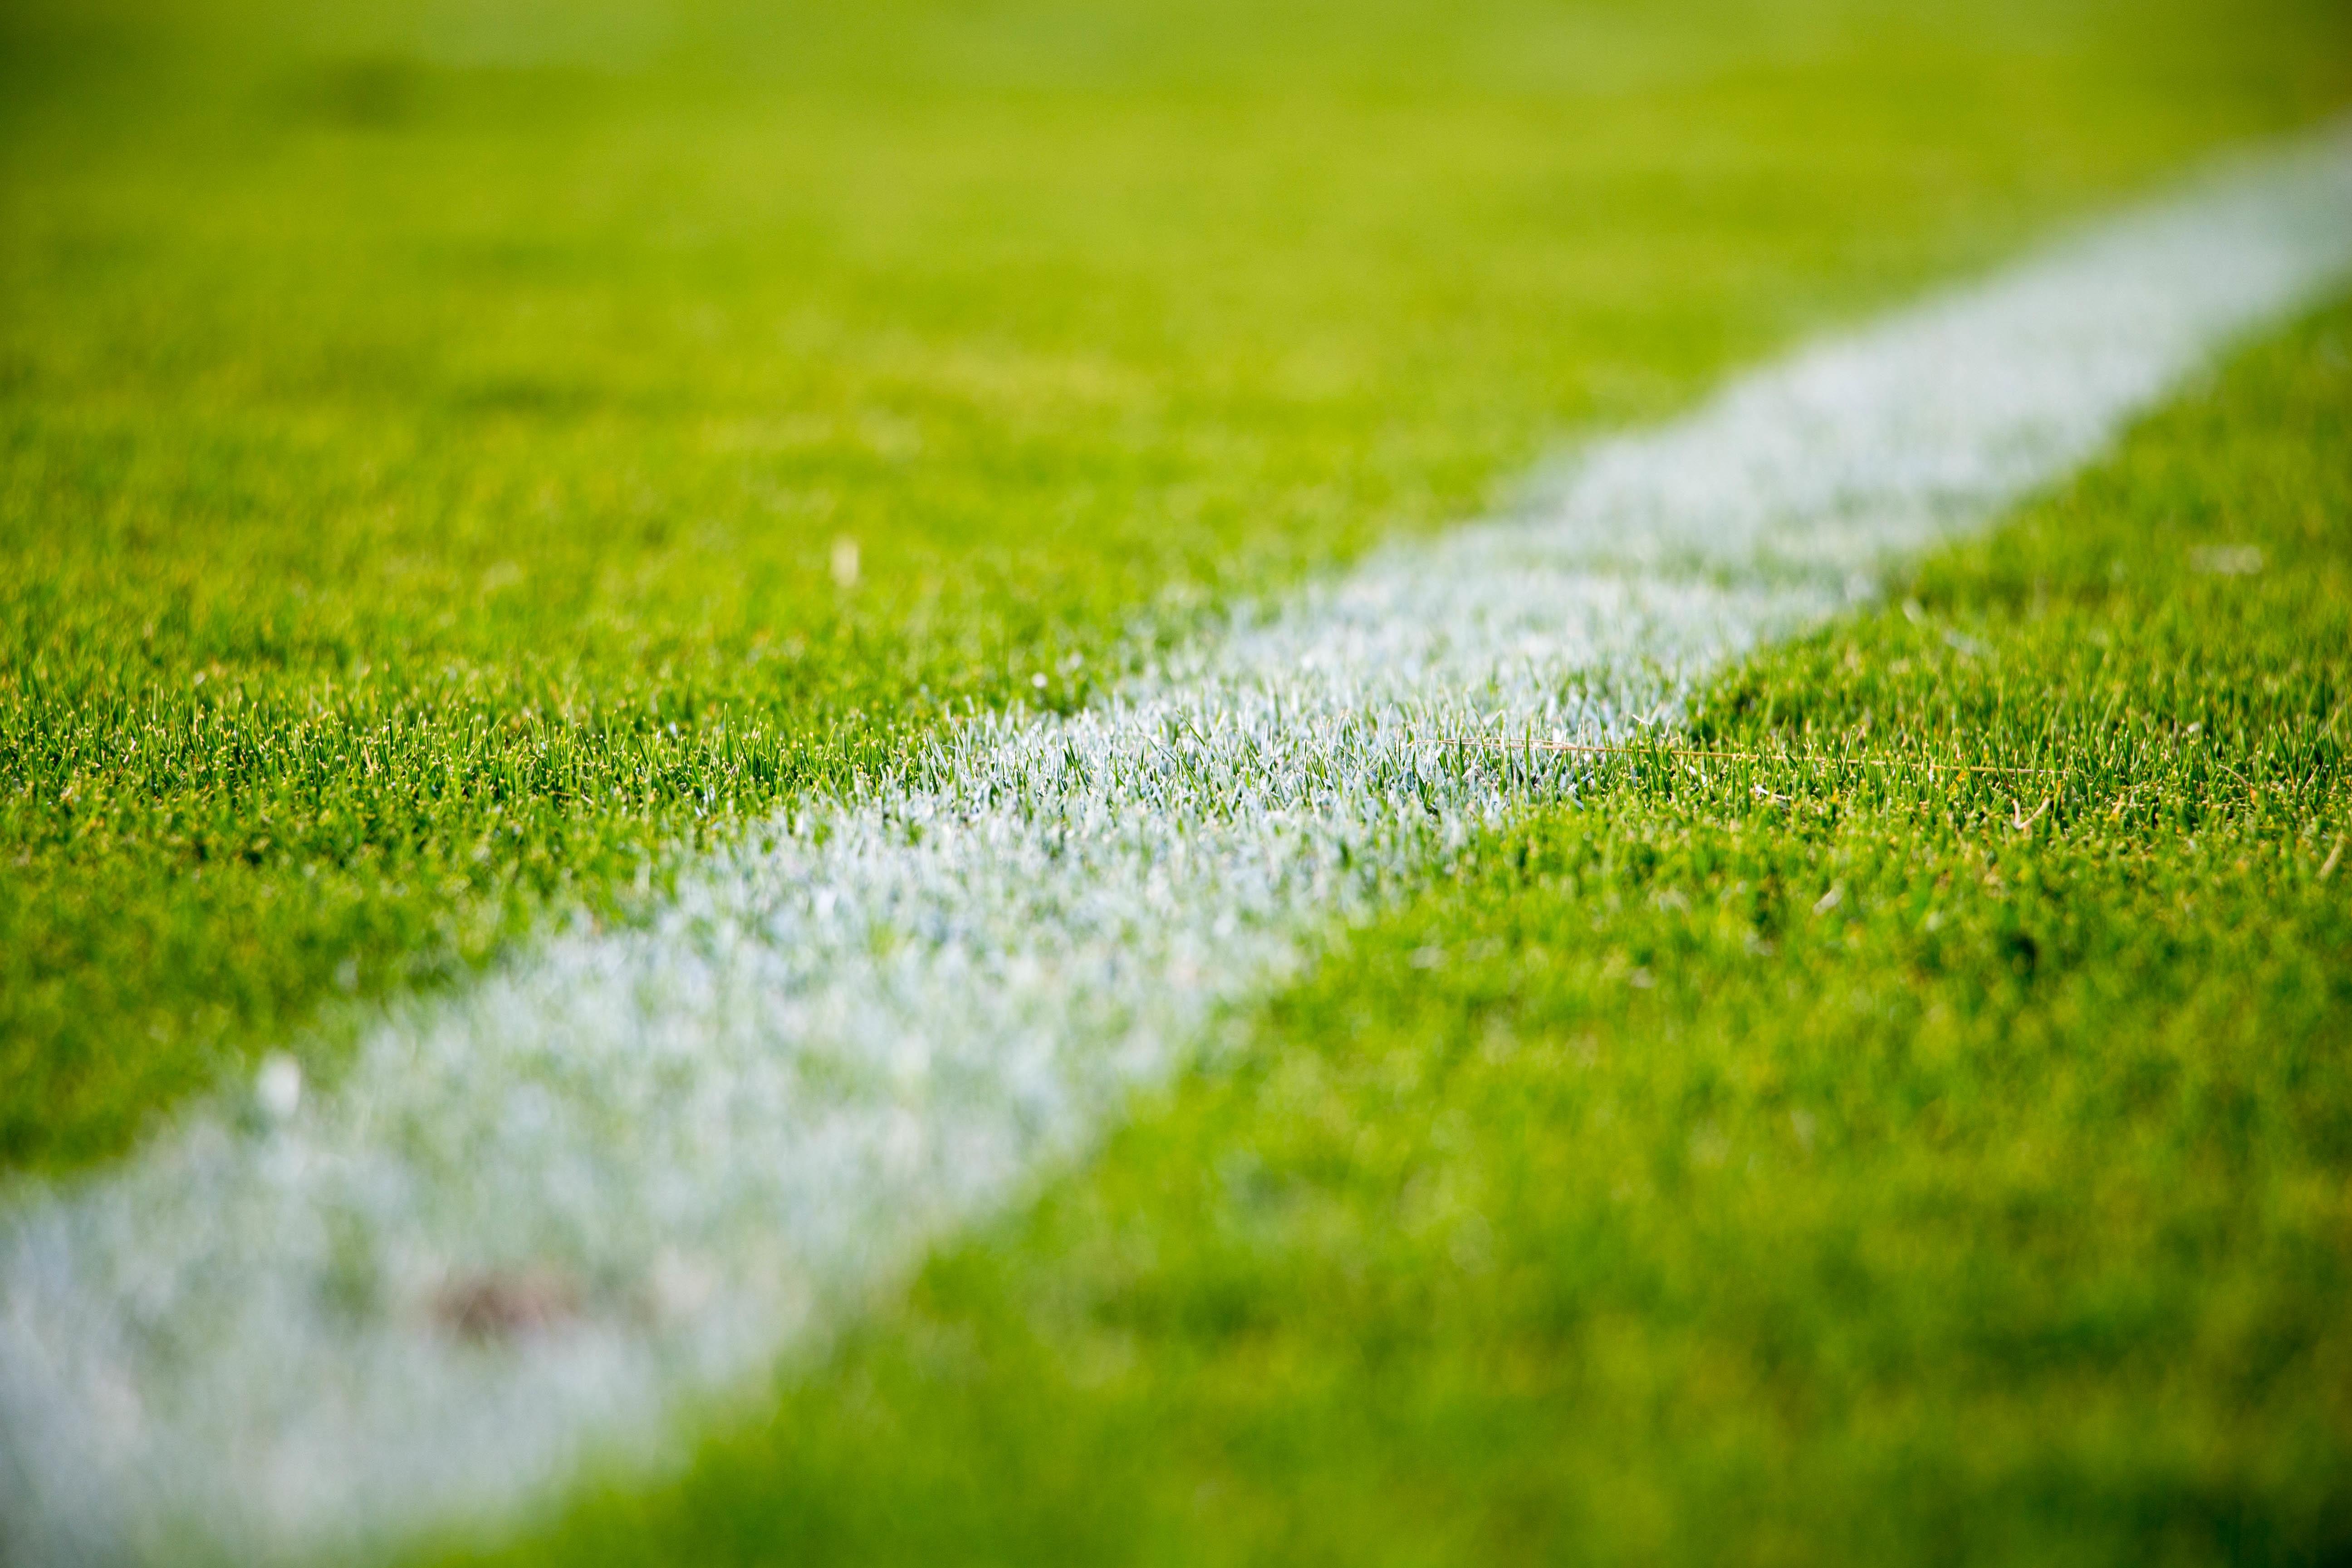
grass, plant, field, lawn, meadow, sunlight, leaf, flower, line, green, soil, turf, grassland, macro photography, flooring, artificial turf, grass family